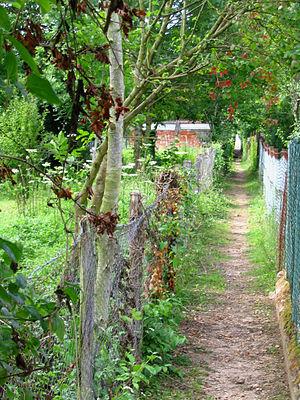
Les jardins bateliers sont des ensembles de parcelles horticoles, indépendantes de la possession d'une habitation à terre, et réservées aux bateliers.